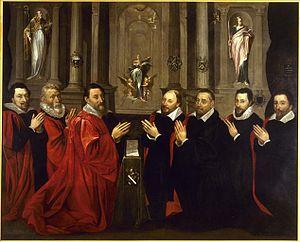
Georges Lallemant, ou Lallemand, est un peintre français d'origine lorraine, actif à Paris dans le premier tiers du XVIIᵉ siècle. À la tête de l'un des plus importants ateliers de la capitale, il a mis notamment son talent au service des communautés religieuses de Paris. Son œuvre avait presque entièrement disparu avant les multiples découvertes survenues au XXᵉ siècle, qui ont permis de redécouvrir un peintre encore peu connu.
La peinture française du XVIIᵉ siècle s'inscrit dans le cadre du Grand Siècle, période florissante pour toutes les branches de la culture en France, dont la peinture. Depuis le début de la Renaissance, l'Italie était le centre des arts en Europe. Dans la seconde moitié du XVIIᵉ siècle on assiste à un détournement vers la France même si Rome garde son prestige. Le XVIIᵉ siècle constitue pour la peinture en France une période riche avec la constitution progressive d'une véritable école française de peinture. Deux des plus grands artistes du XVIIᵉ siècle, célébrés de leur vivant, sont français : Nicolas Poussin et Claude Gellée. D'autres comme Georges de La Tour et les frères Le Nain ont été oubliés après leur mort et progressivement redécouverts au XIXᵉ et XXᵉ siècle pour être enfin reconnus comme des peintres majeurs de leur siècle.
Aux XVIᵉ et XVIIᵉ siècles, mais aussi dans les siècles précédents, les mauvais-garçons étaient des bandes armées, souvent des brigands, des mercenaires, lansquenets et reîtres démobilisés qui terrorisaient les villes et les campagnes.